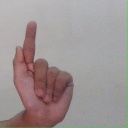
अक्षर: ळ